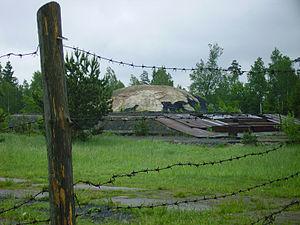
La base de lancement de missiles de Plokštinė était une base souterraine de l'Union soviétique. Elle a été construite près du village de Plokščiai, à 13 kilomètres au nord de Plungė, dans la forêt peu peuplée de Plokštinė, près du lac Plateliai, en Lituanie. Il s’agissait de la première base de missiles nucléaires de l’Union soviétique, construite pour accueillir des missiles balistiques à moyenne portée R-12 Dvina.
Un silo à missile est une construction souterraine, sous forme de puits, depuis lequel un missile peut être rapidement lancé. Le silo est conçu pour protéger des effets d'une explosion nucléaire rapprochée en cas d'attaque d'un missile balistique. Le missile étant très vulnérable au sol et lors du décollage, le silo doit également permettre le lancement dans le délai le plus court possible, avant qu'une autre attaque n'ait lieu.